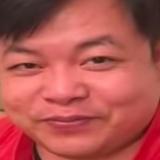
ca sĩ Quang Lê